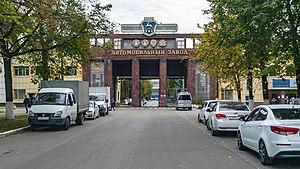
Nijni Novgorod ou Nijni-Novgorod est une des principales villes de Russie. Elle est située dans la partie centrale de la Russie européenne au confluent de la Volga et de l'Oka, à 402 km à l'est-nord-est de la capitale du pays Moscou. Sa population s'élève à 1 266 871 habitants en 2016, ce qui en fait la cinquième agglomération de Russie. La ville est la capitale de l'oblast de Nijni Novgorod, du district fédéral de la Volga et le centre économique de la région économique de Volga-Viatka.
Gorkovski Avtomobilny Zavod, connu sous son acronyme GAZ est une entreprise russe de construction automobile. Elle est également connue sous son ancien nom d'AvtoGAZ. Ses automobiles sont un symbole de la période soviétique.